Strapless

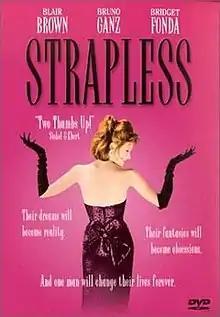
DVD cover

Strapless is a 1989 film written and directed by David Hare.